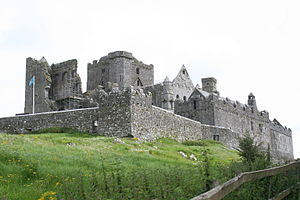
Cashel (Tipperary)
Kirken og fæstningen over Cashel
Cashel er en by med 2.936 indbyggere i County Tipperary i det sydlige Irland. Det er også ærkebispesæde for den romersk-katolske kirke og bispesæde for den anglikanske kirke.